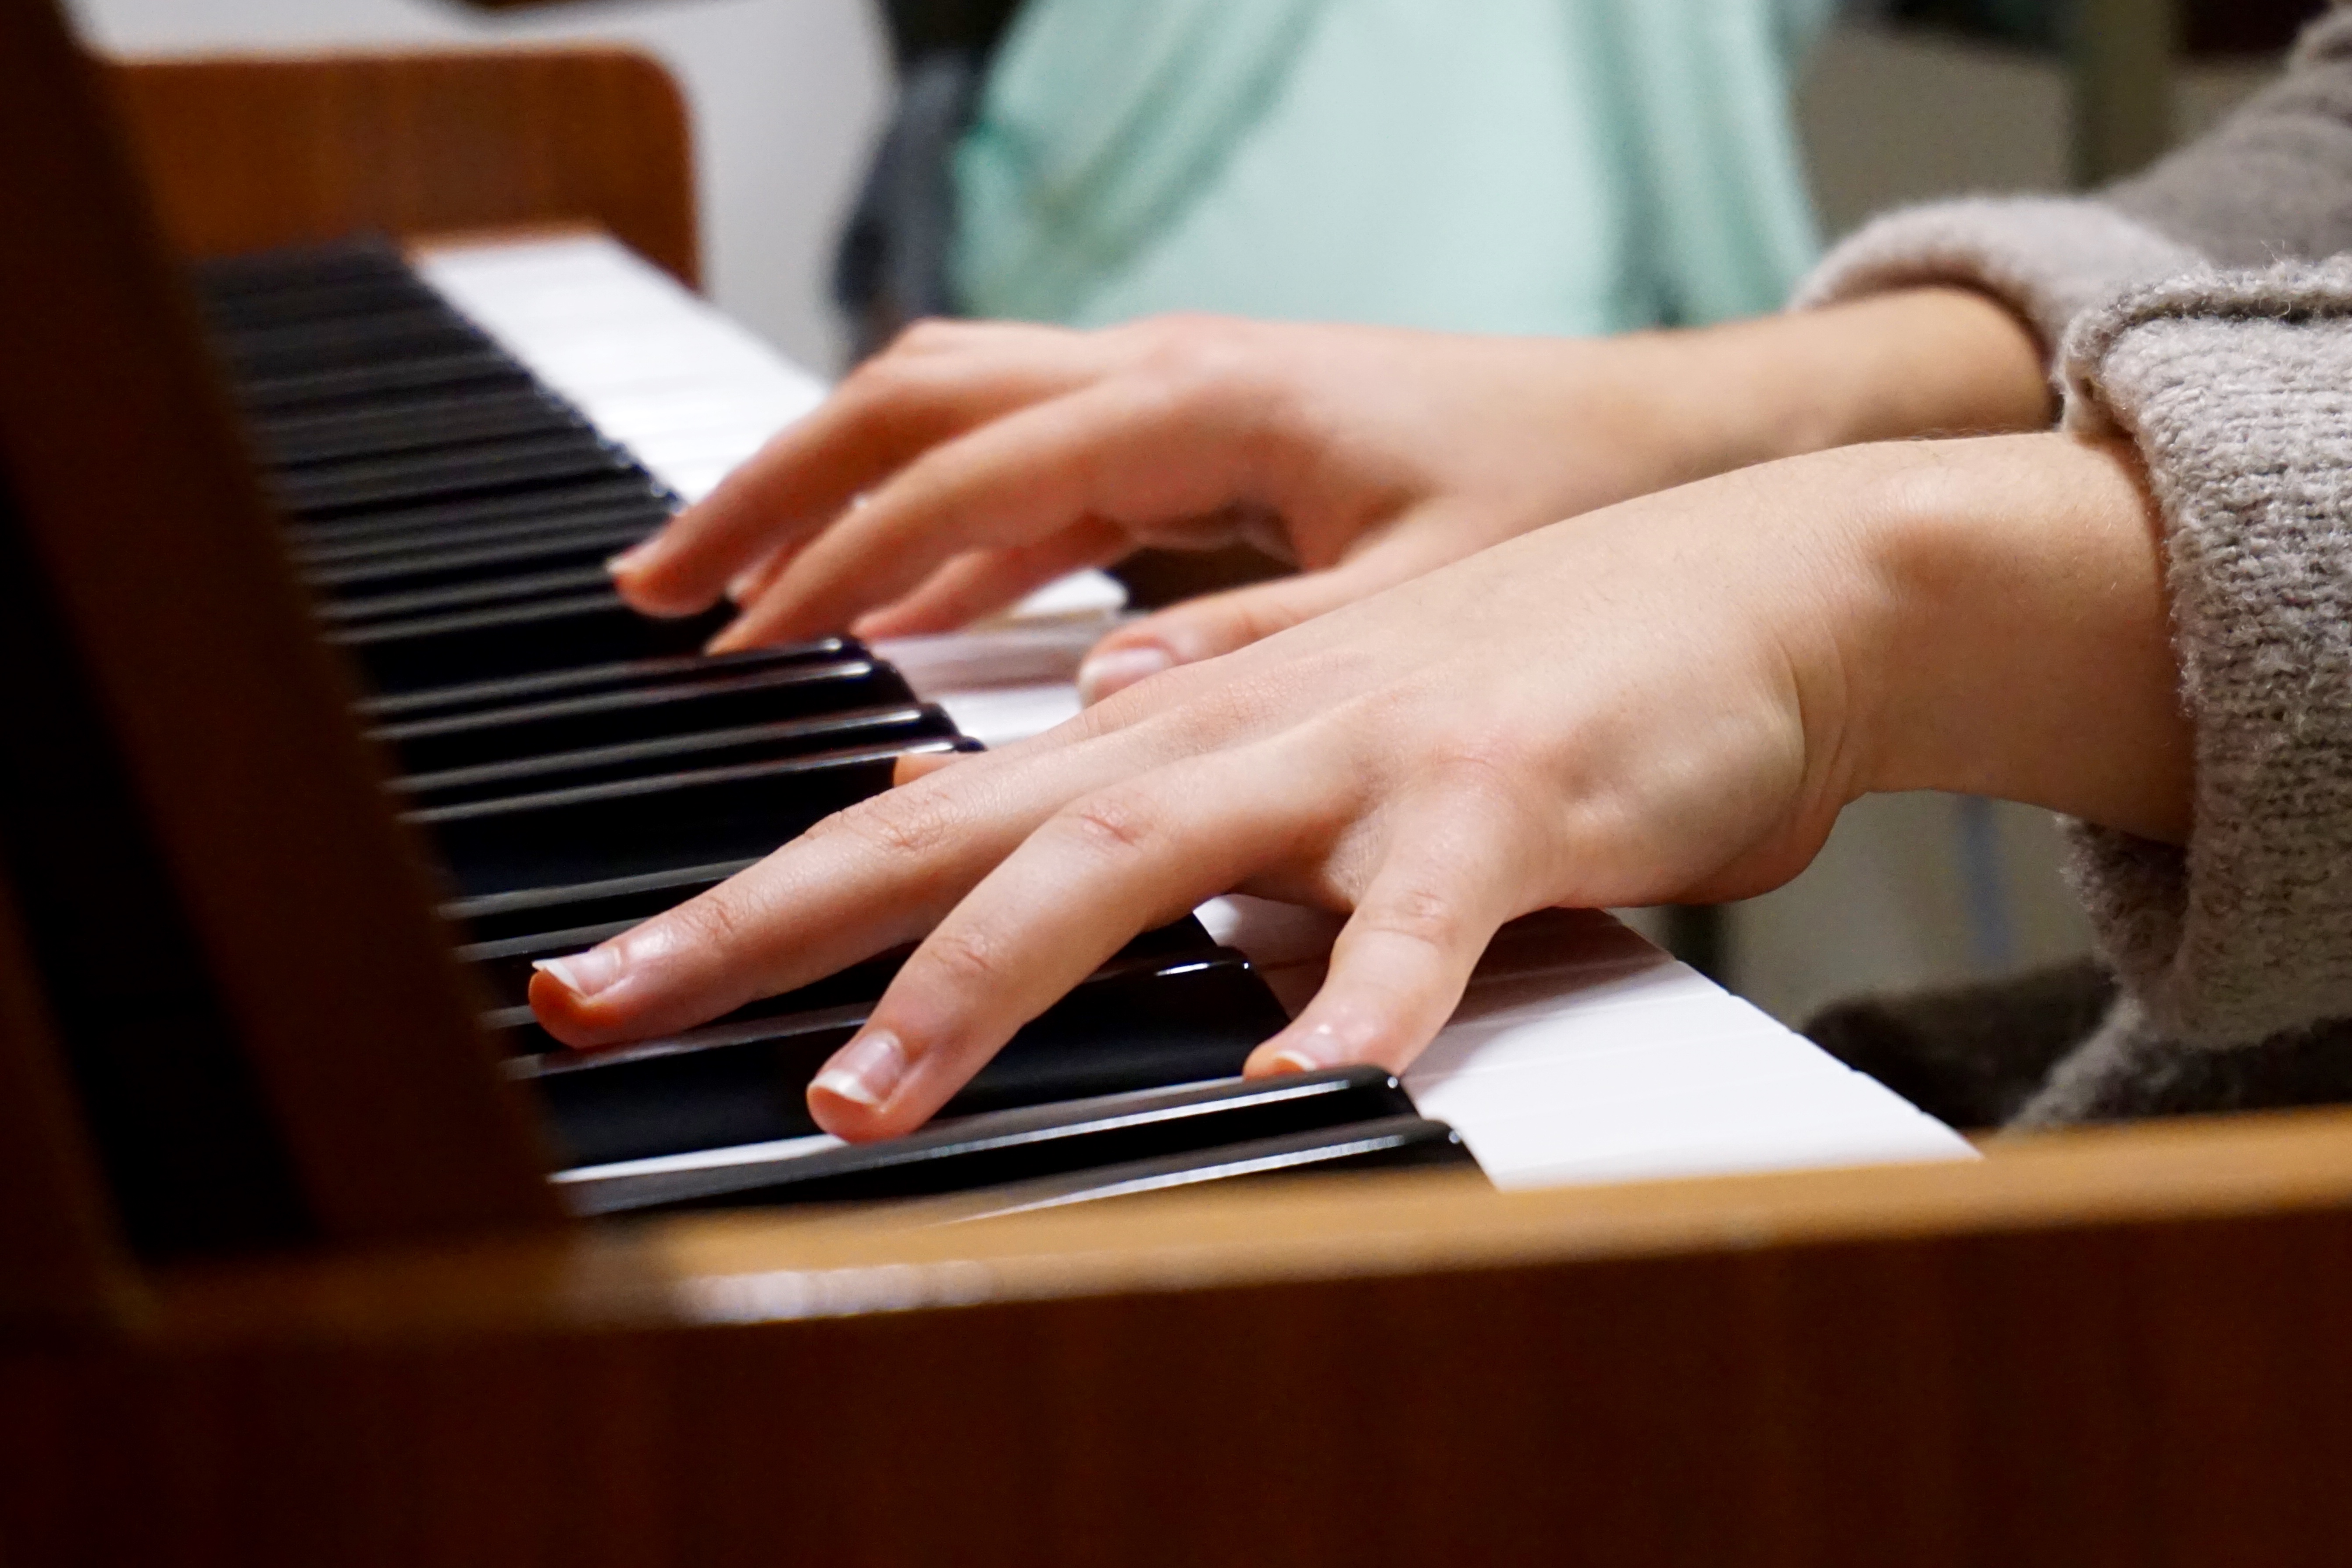
writing, hand, music, keyboard, technology, finger, piano, musician, piano player, musical instrument, hands, pianist, string instrument, electronic device, musical keyboard